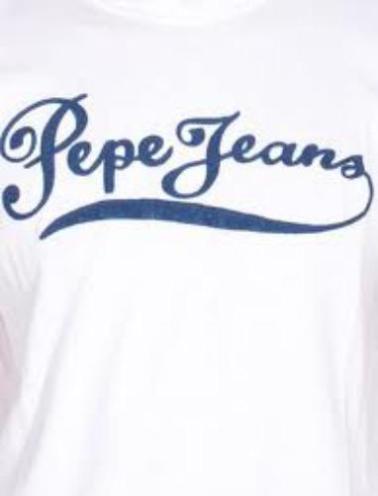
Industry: Clothes